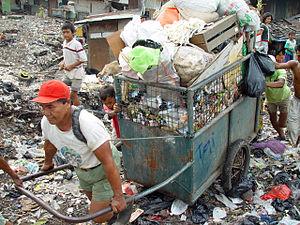
La récupération informelle des déchets est l'activité consistant à « trier et extraire manuellement des matériaux recyclables divers et réutilisables depuis les déchets mélangés, dans les décharges légales et illégales, aux dépôts et sur, voire sous, les piles de déchets, dans les poubelles, aux différents points de transferts, dans les camions de transport ou ailleurs ». Quand cette activité est pratiquée dans les poubelles, on utilise l'expression « faire les poubelles ». Cette activité est une des façons de récupérer les déchets, les autres façons consistant à les récupérer à la source ou à les récupérer de façon organisée.